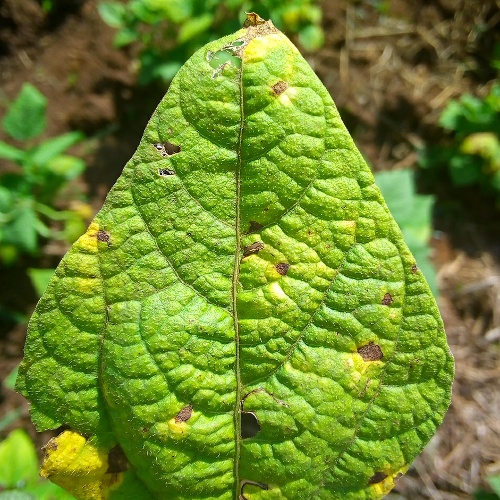
Leaf condition: angular_leaf_spot